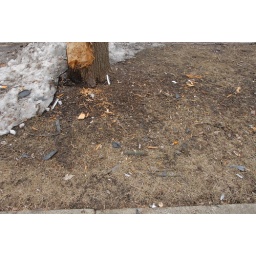
front yard damage from auto accident on 3/15/2008 at 1:41am. note plastic and glass in grass and dirt.